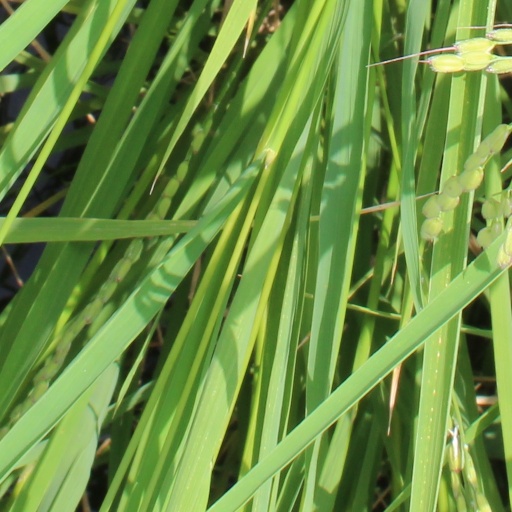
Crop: rice